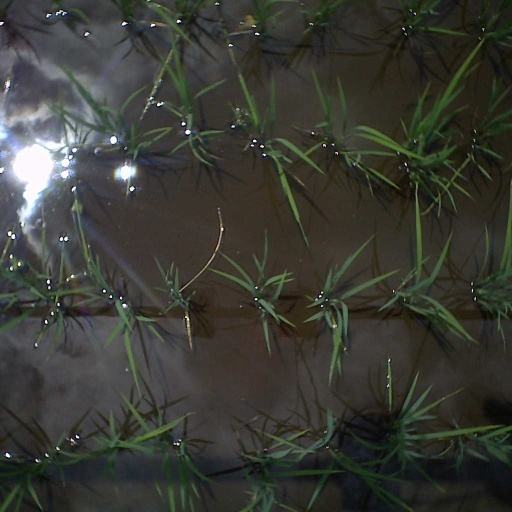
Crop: rice